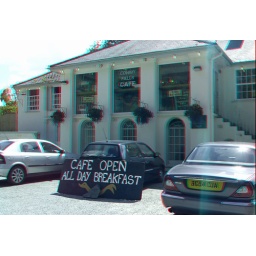
Conwy Falls Cafe in anaglyph 3D stereo red blue glasses to view